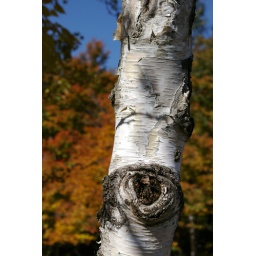
black and white and red all over